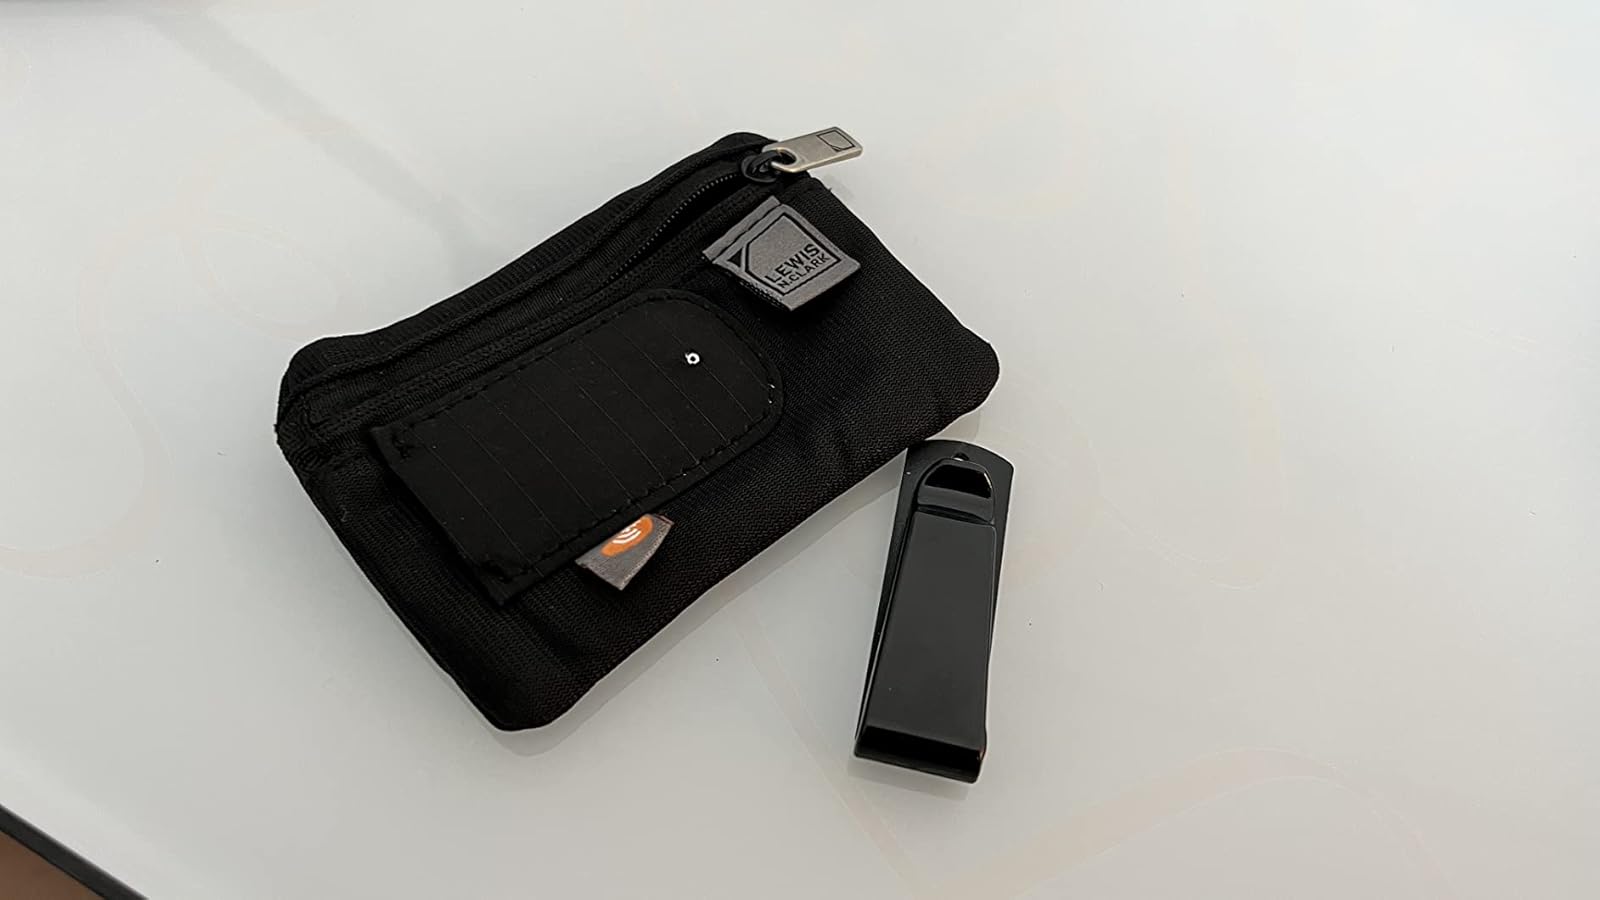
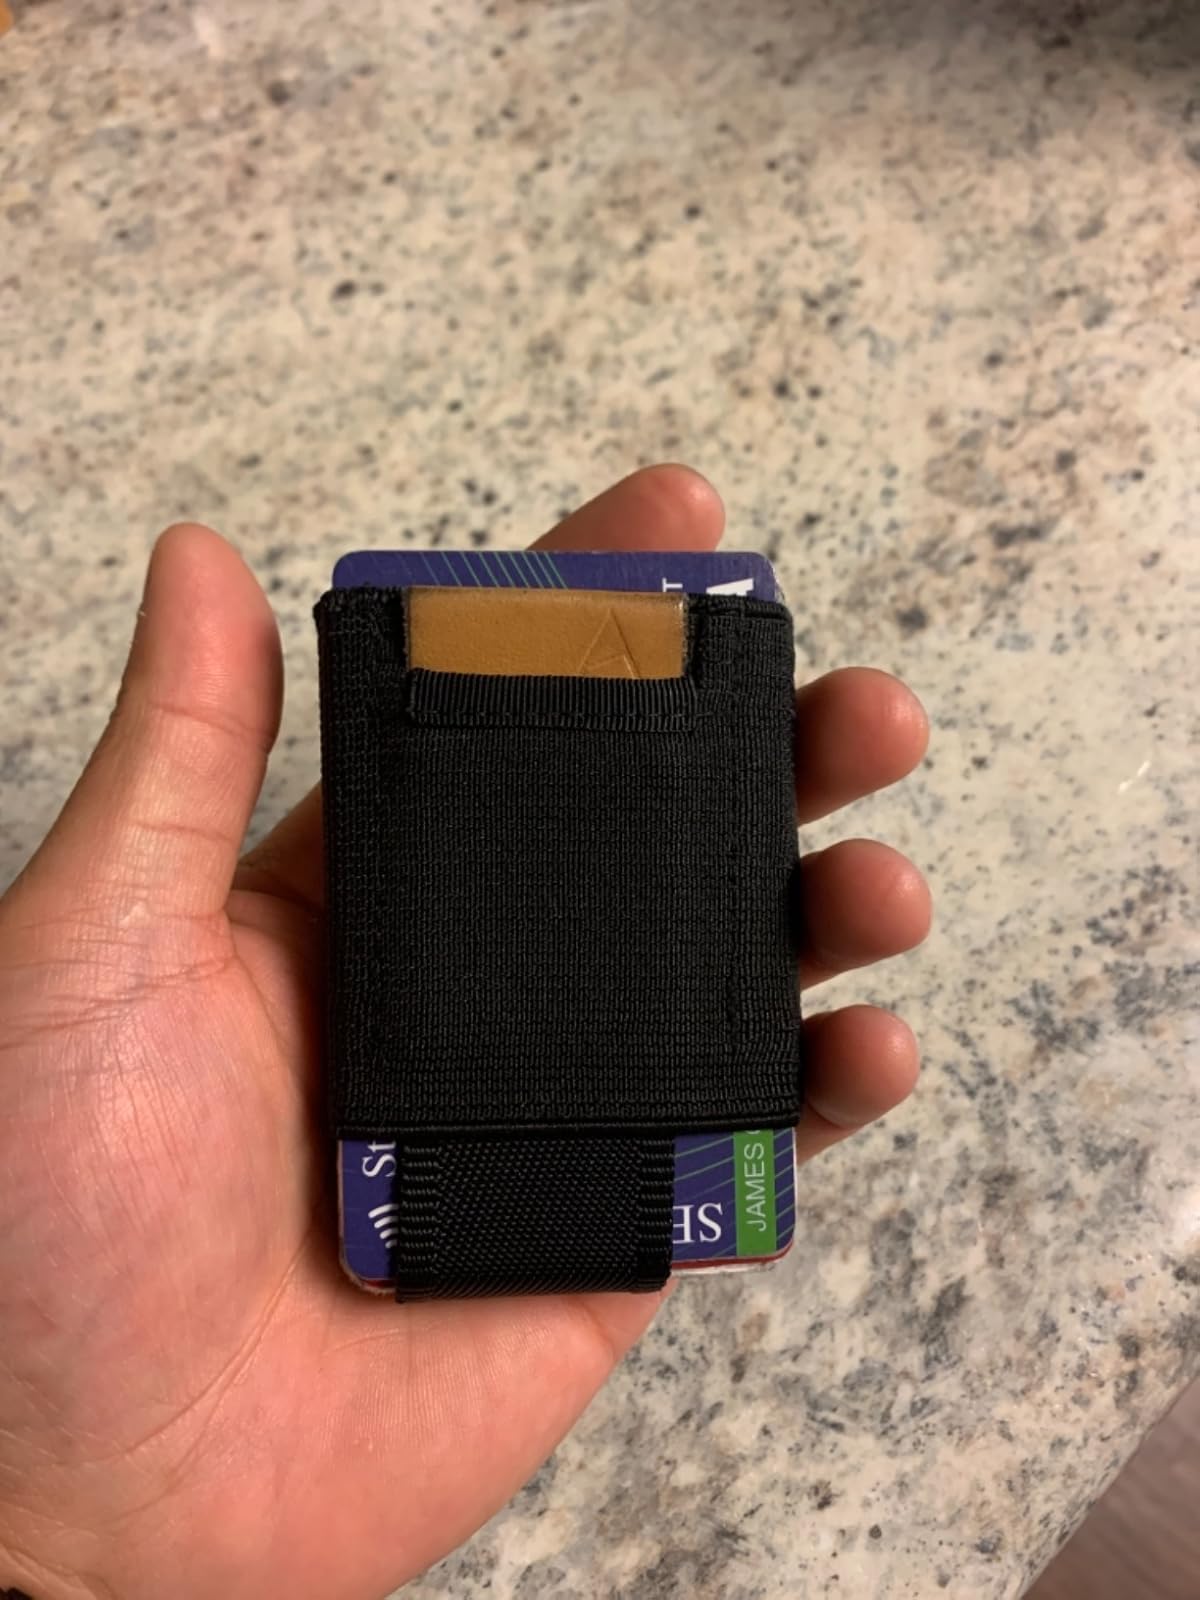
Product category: accessories_wallet
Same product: no